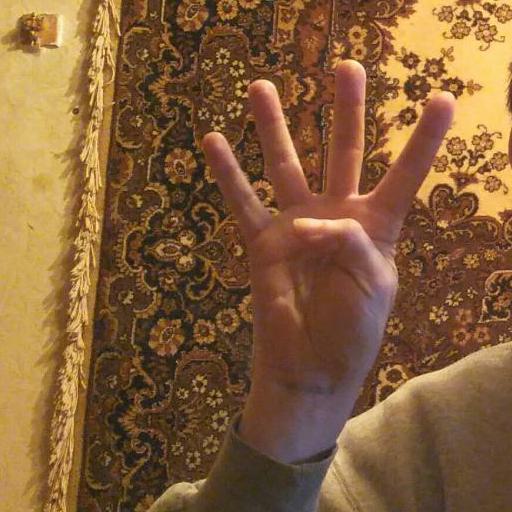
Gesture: four